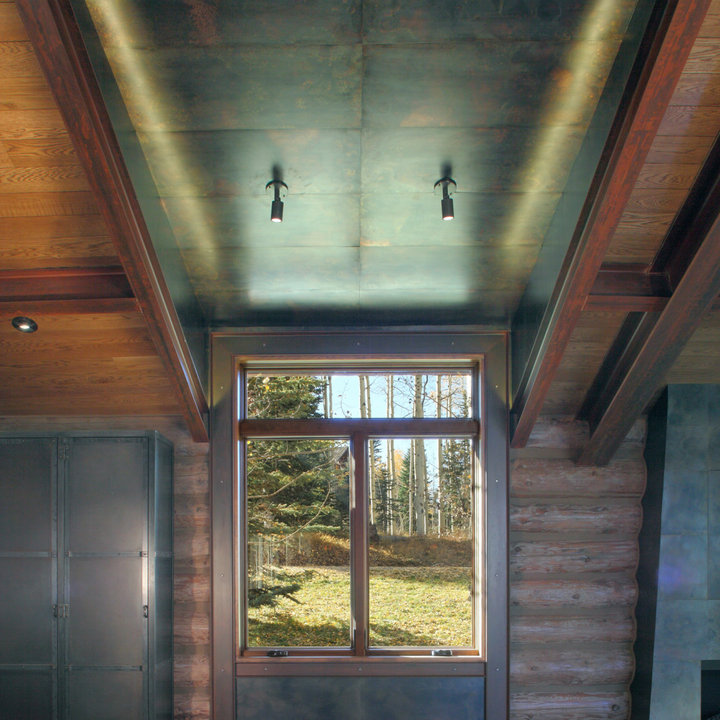
Style: Rustic